Ipswich Town F.C.

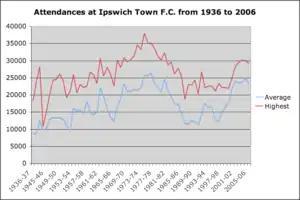
Average and peak attendances from 1936

With McKenna's first full season in charge, the following season proved more successful. After an undefeated streak of 18 league games, with several club records broken, Ipswich were promoted back to the Championship as runners-up. Ipswich finished the 2022–23 season in second place, with 98 points and scoring 101 league goals.